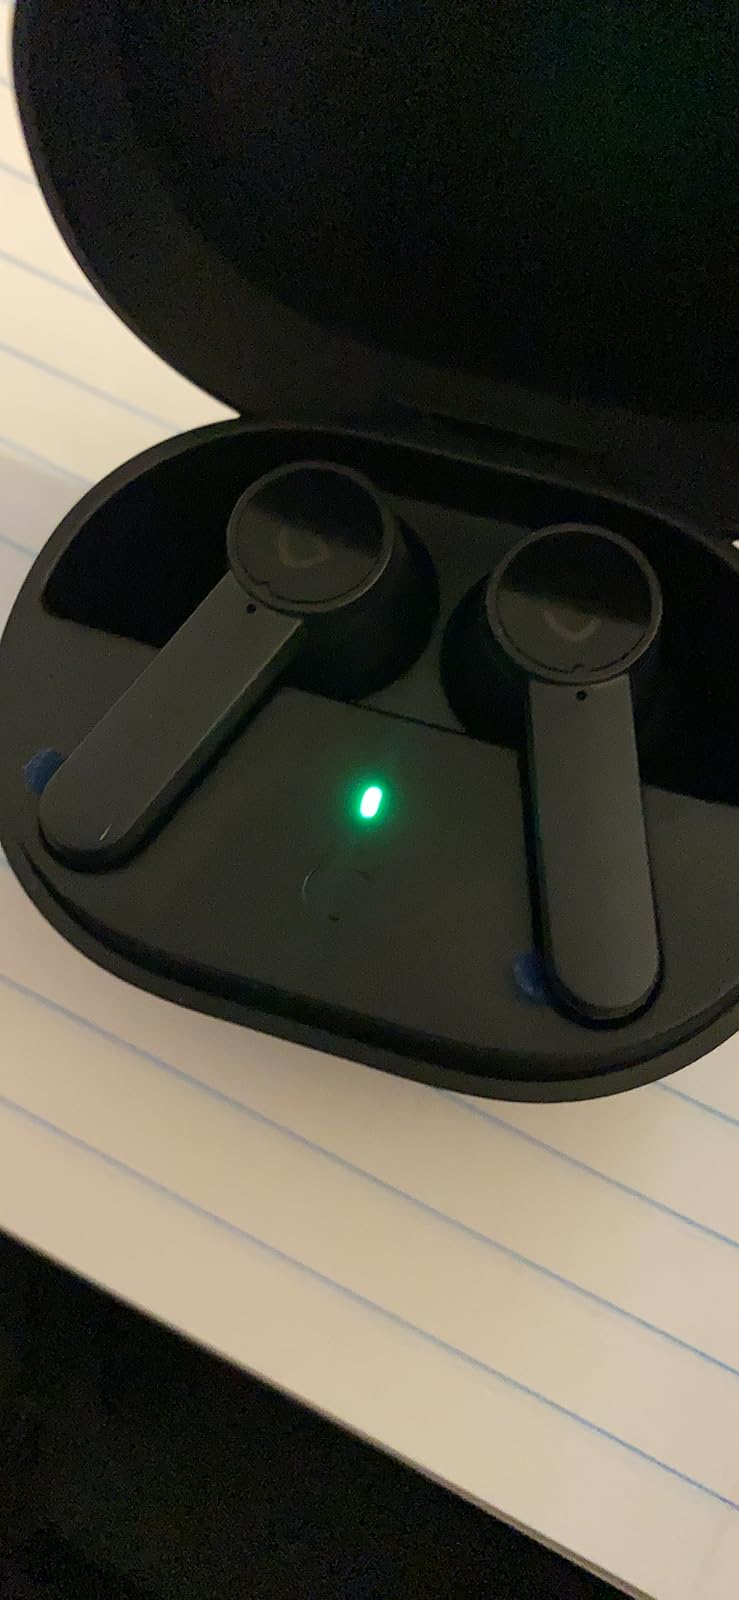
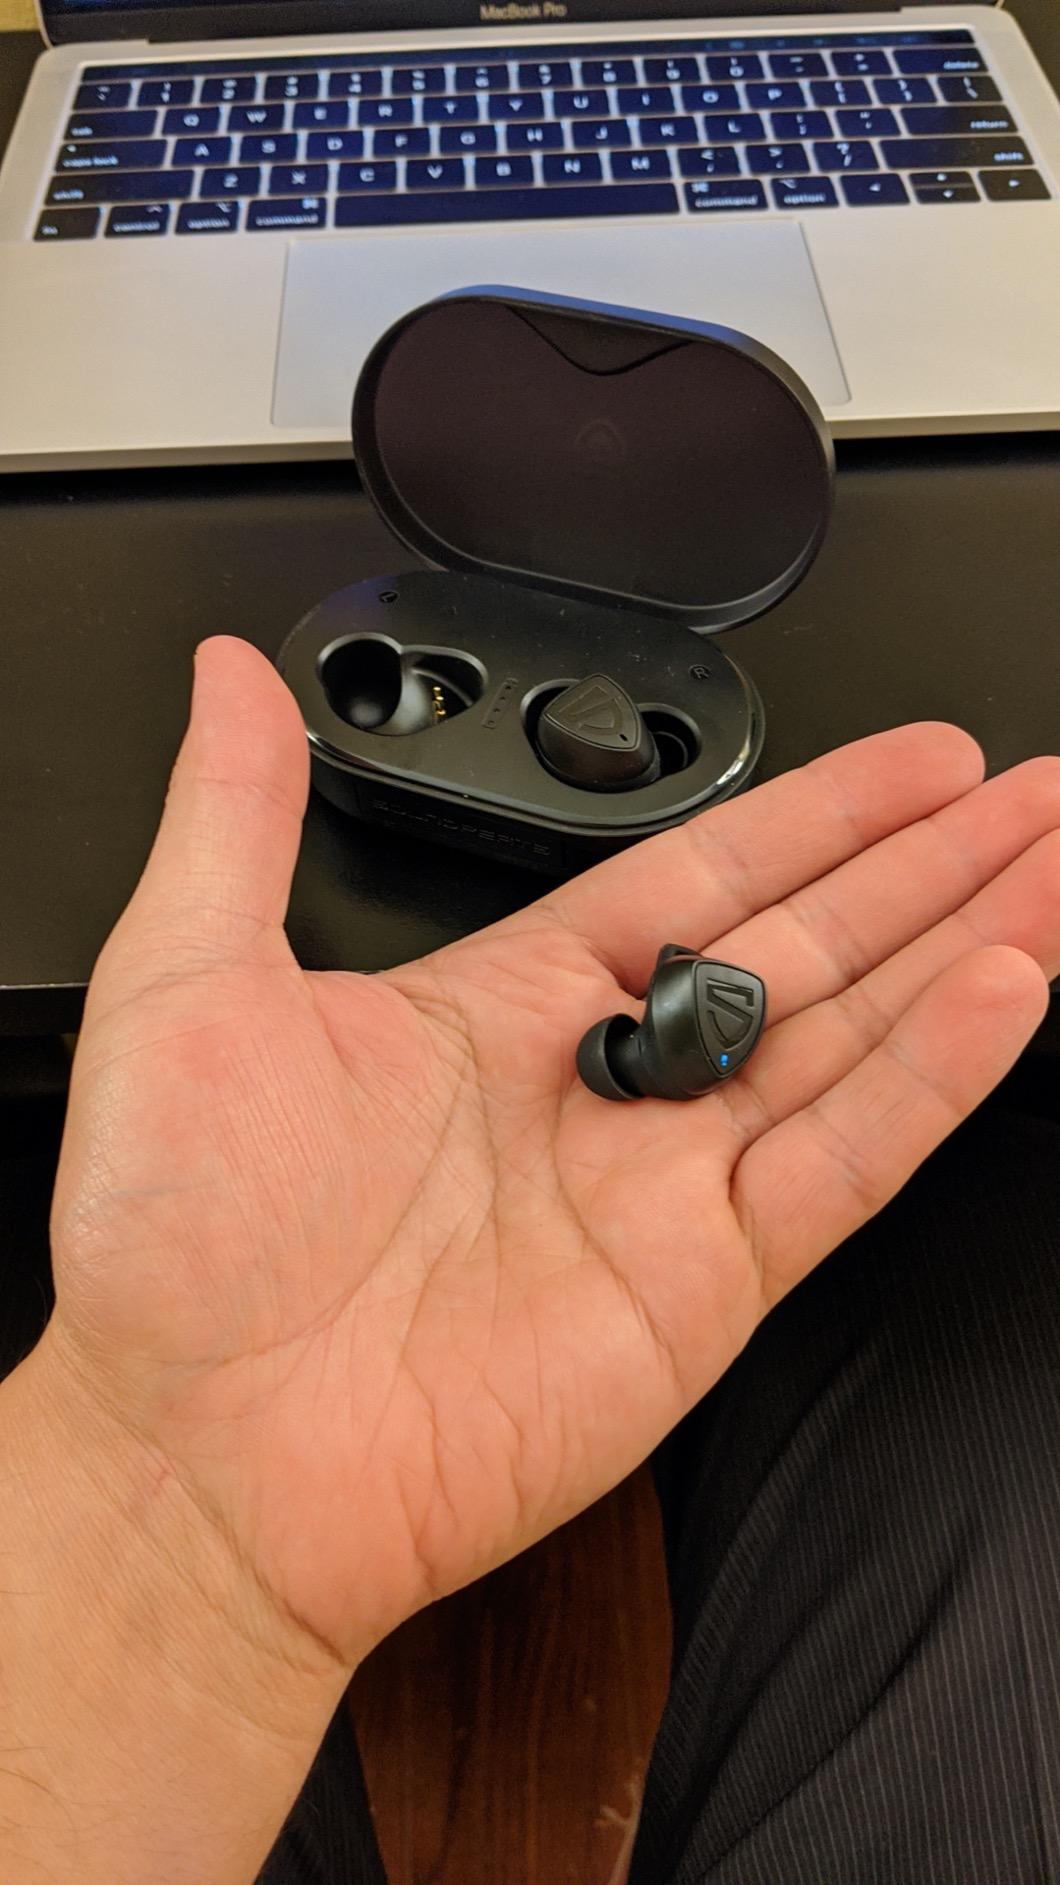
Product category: earbuds
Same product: no